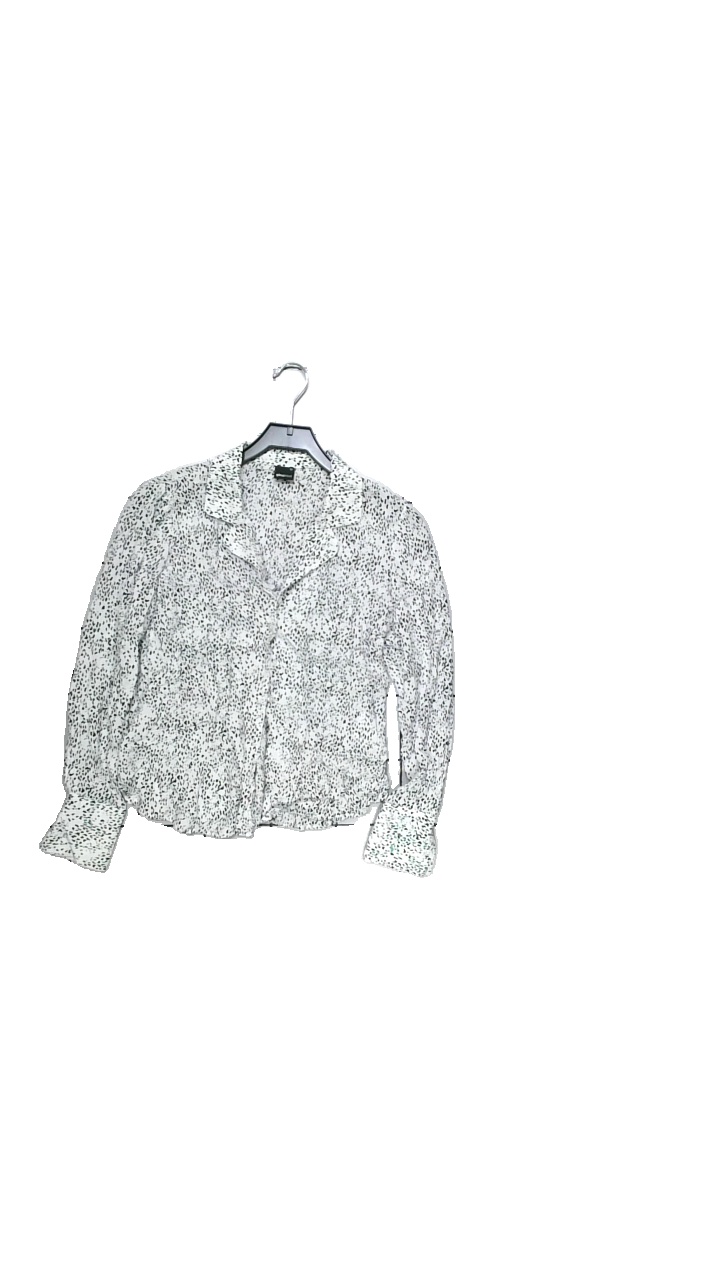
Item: Blouse (Ladies)
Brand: Gina Tricot
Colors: White, Black
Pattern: Animal print
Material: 100% viscose
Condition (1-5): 5
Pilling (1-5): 5
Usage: Reuse
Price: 50-100